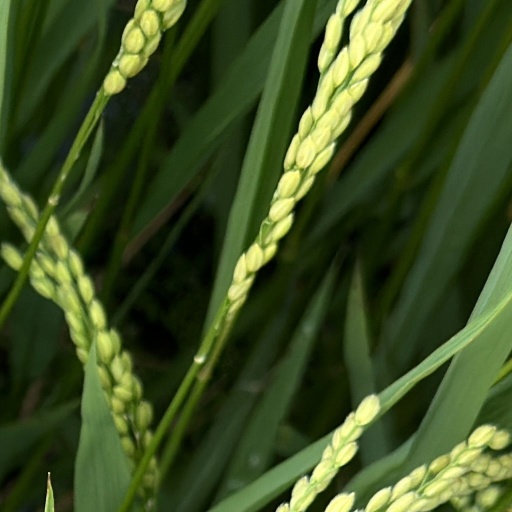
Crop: rice